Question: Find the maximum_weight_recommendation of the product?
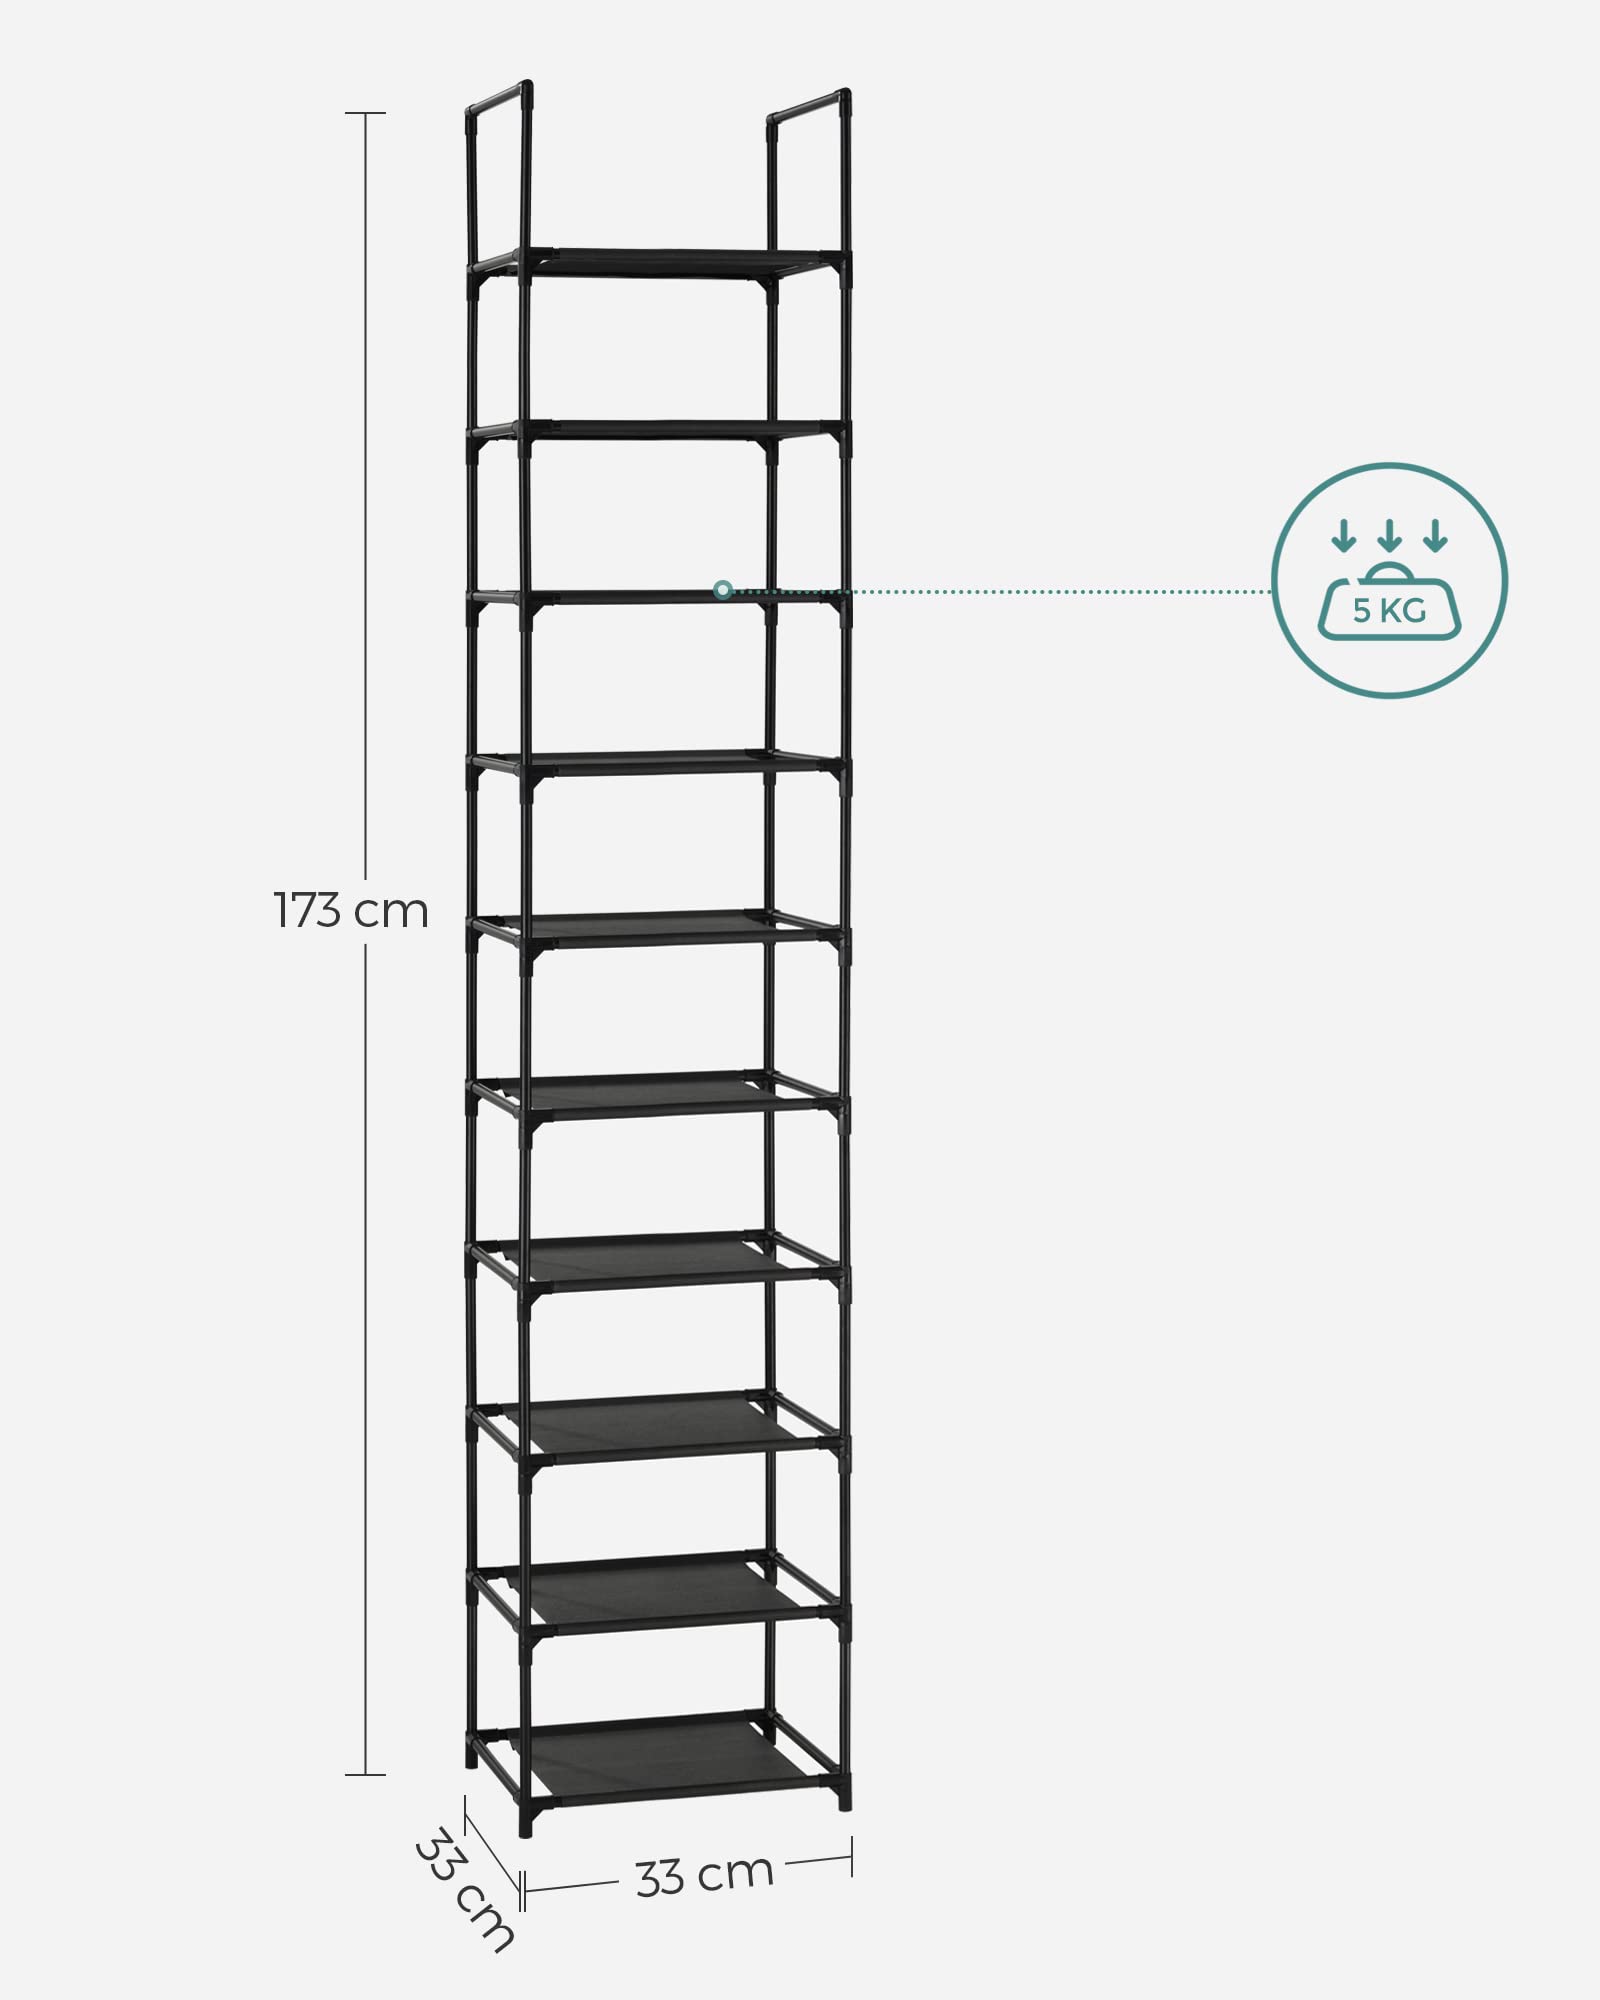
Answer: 5 kilogram